Pedro Ferris

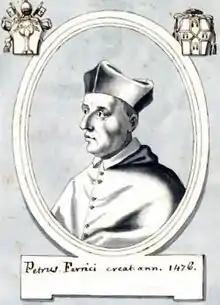
Cardenal Pedro Ferriz

An illegitimate child, Pedro Ferris was born in Cocentaina on April 16, 1416. He was a relative of Pope Paul II.